Carntyne

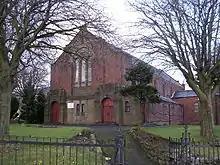
High Carntyne parish church

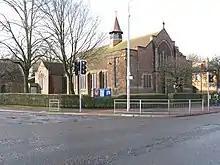
South Carntyne parish church

In January 2016, South Carntyne Church closed, and the Congregation amalgamated with High Carntyne to form what is now called Carntyne Parish Church. The South Carntyne building has since been bought by another denomination.